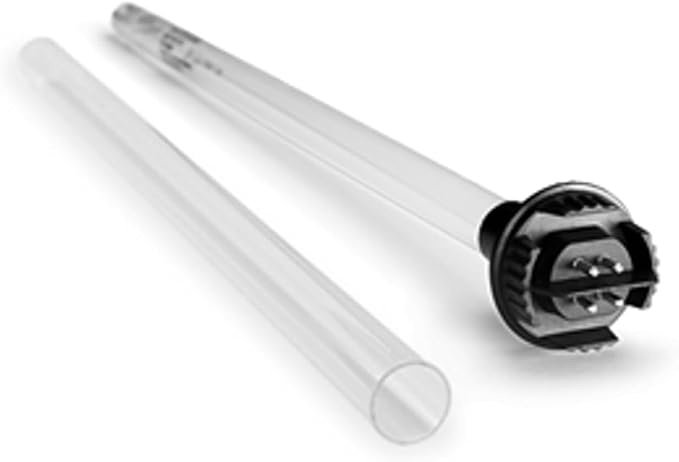
602810-102 UV Lamp and Sleeve Kit for D, D4, D4+, C, C4. O.E.M.
602810-102 UV Lamp and Sleeve Kit for D, D4, D4+, C, C4 Combo Package Bulb 602805 Sleeve 602732 and O-Ring O.E.M.
Category: Home & Garden > Lawn & Garden > Outdoor Power Equipment Accessories > Lawn Mower Accessories > Lawn Mower Covers